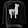
Label: Pullover